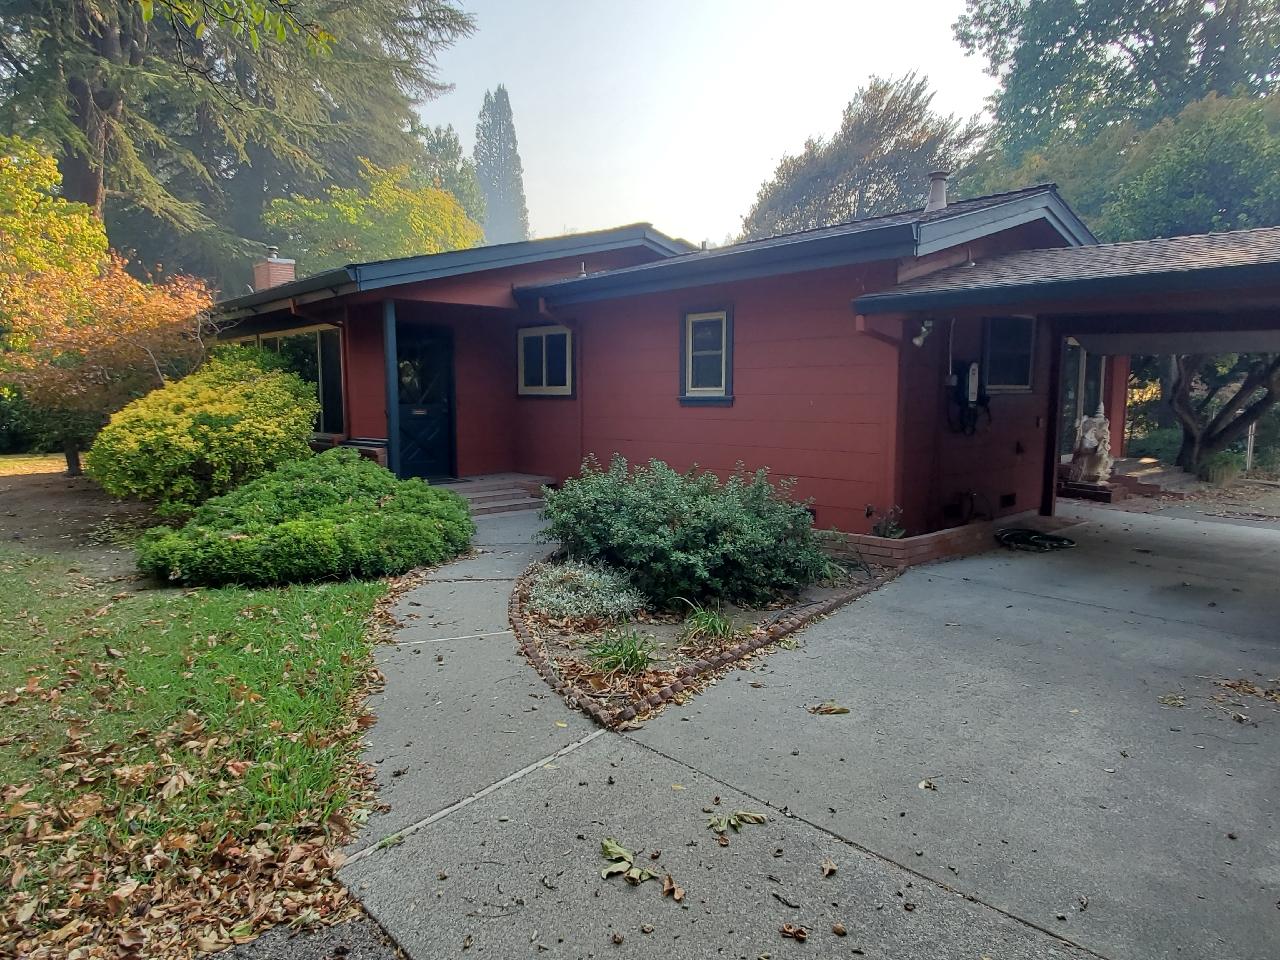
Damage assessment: no_damage